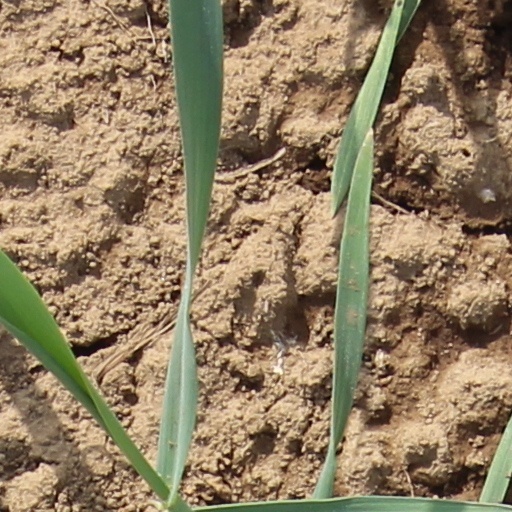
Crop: wheat